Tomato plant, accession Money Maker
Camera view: bottom (45 deg); turntable rotation: 90 degrees
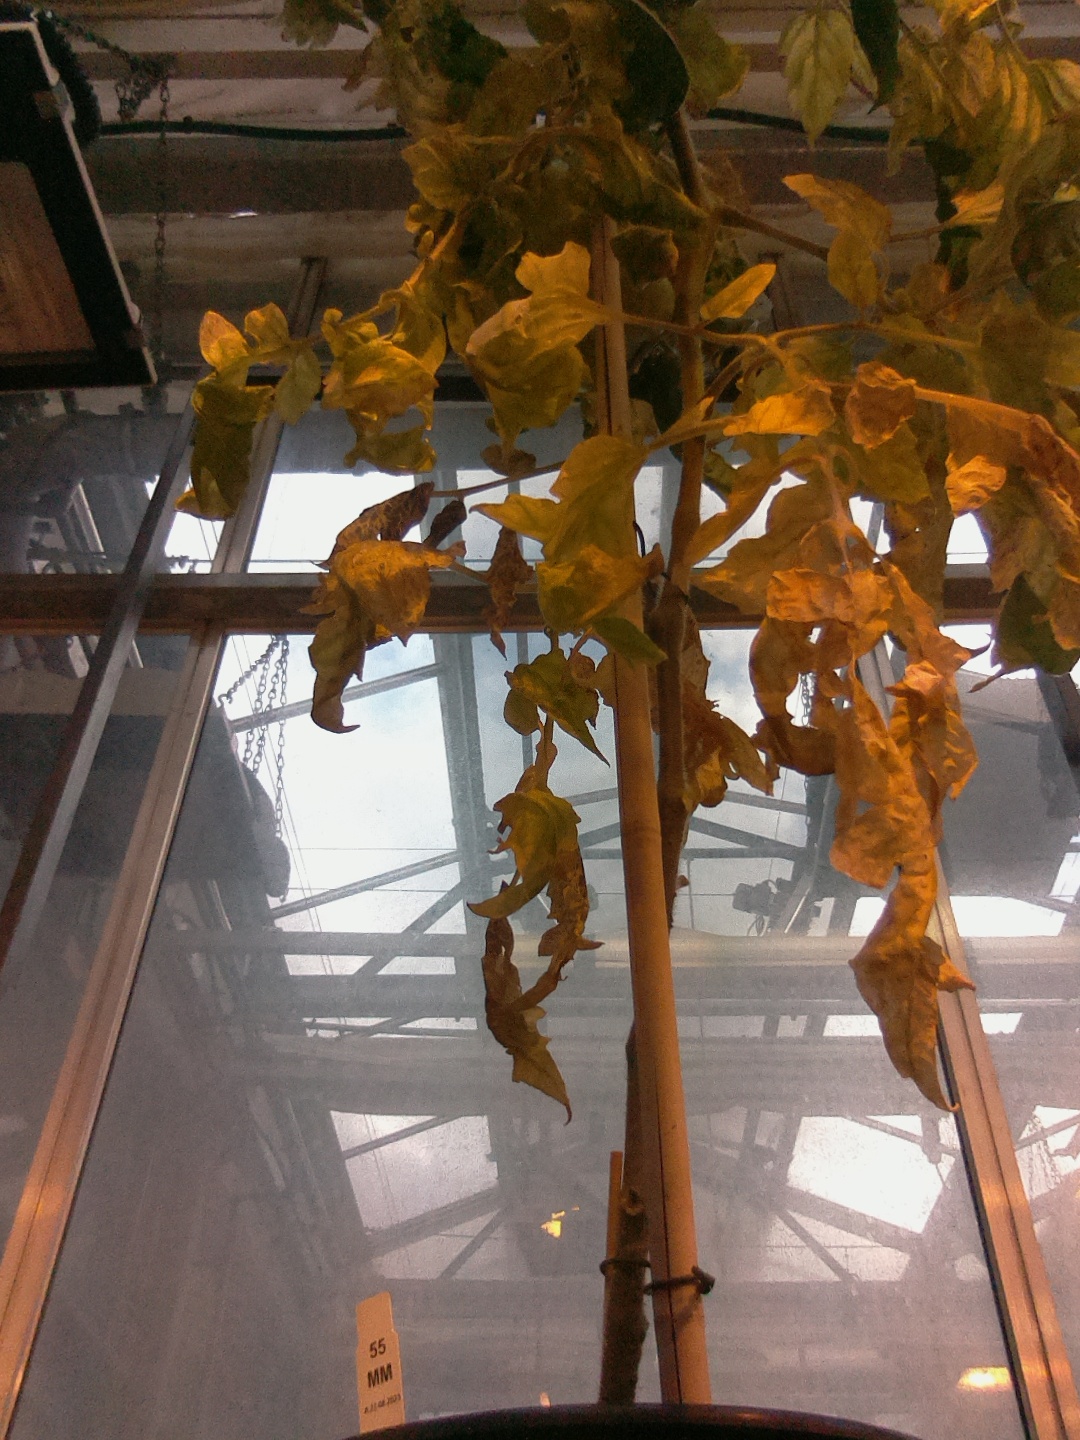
BBCH growth stage 80: fruits start showing typical ripe color (orange -> red)